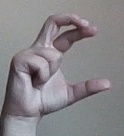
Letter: thal